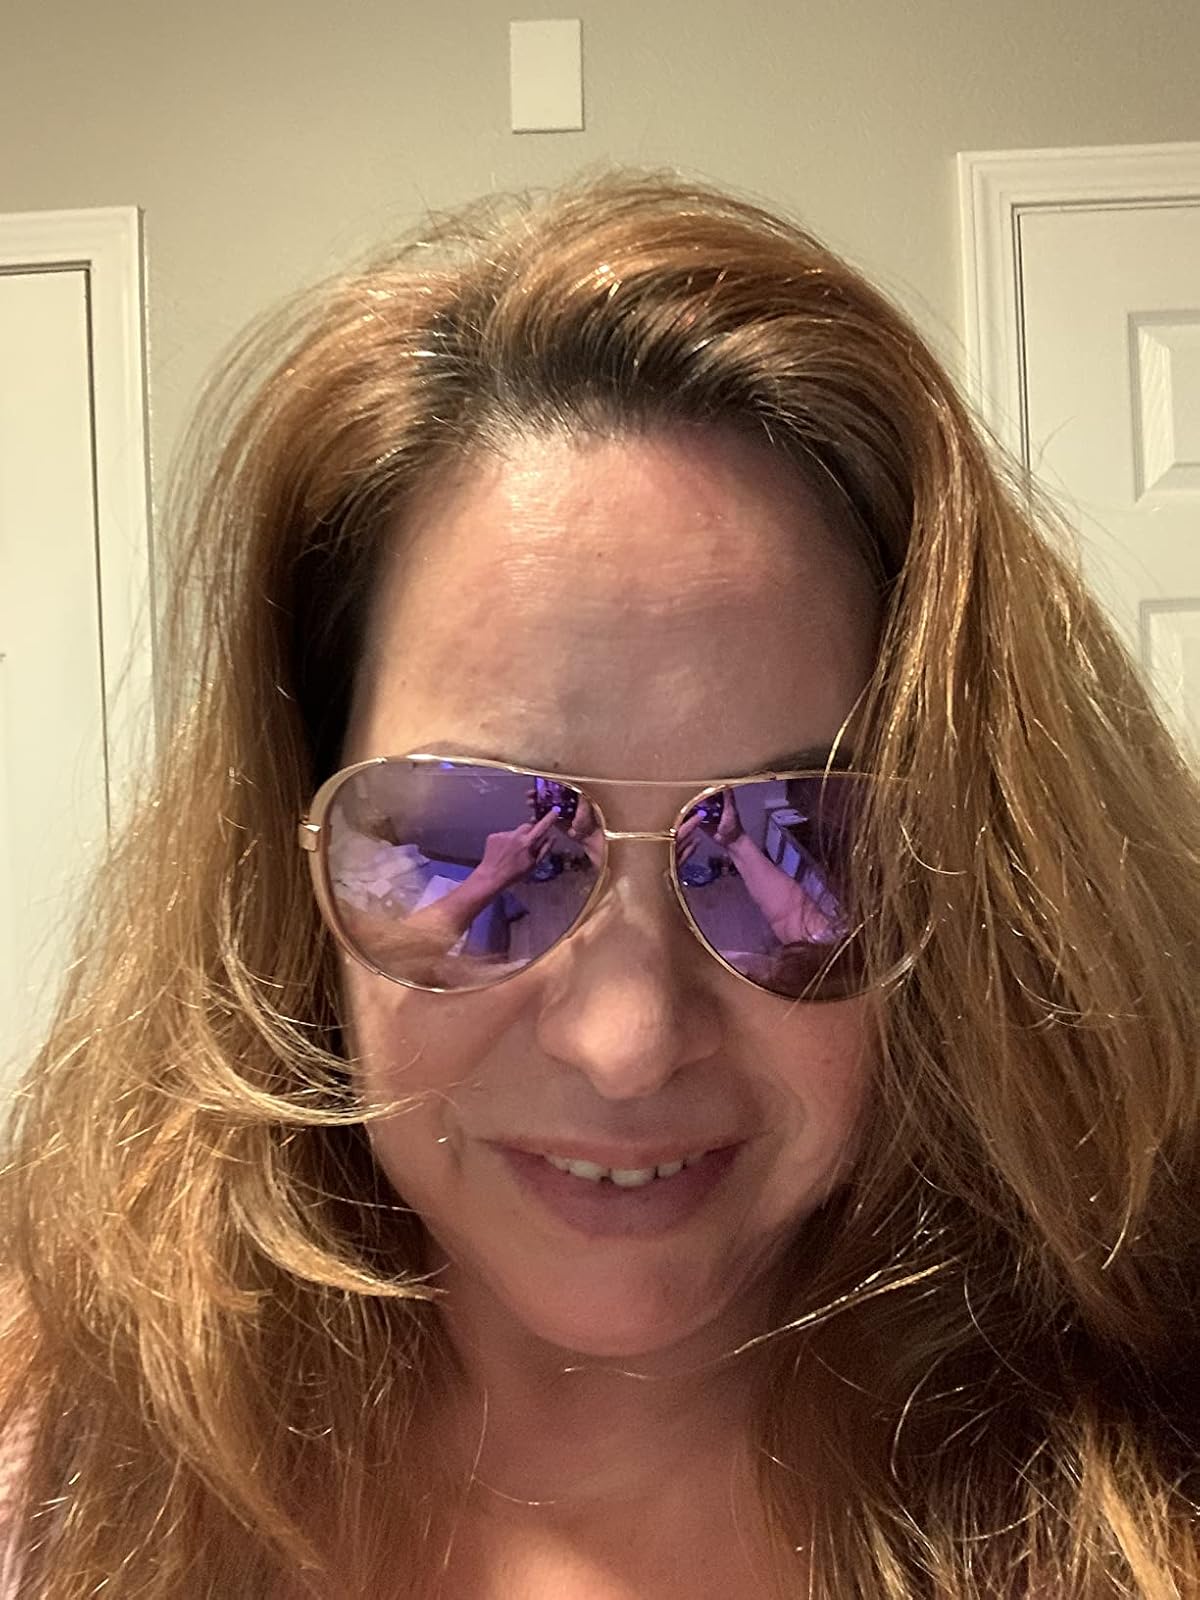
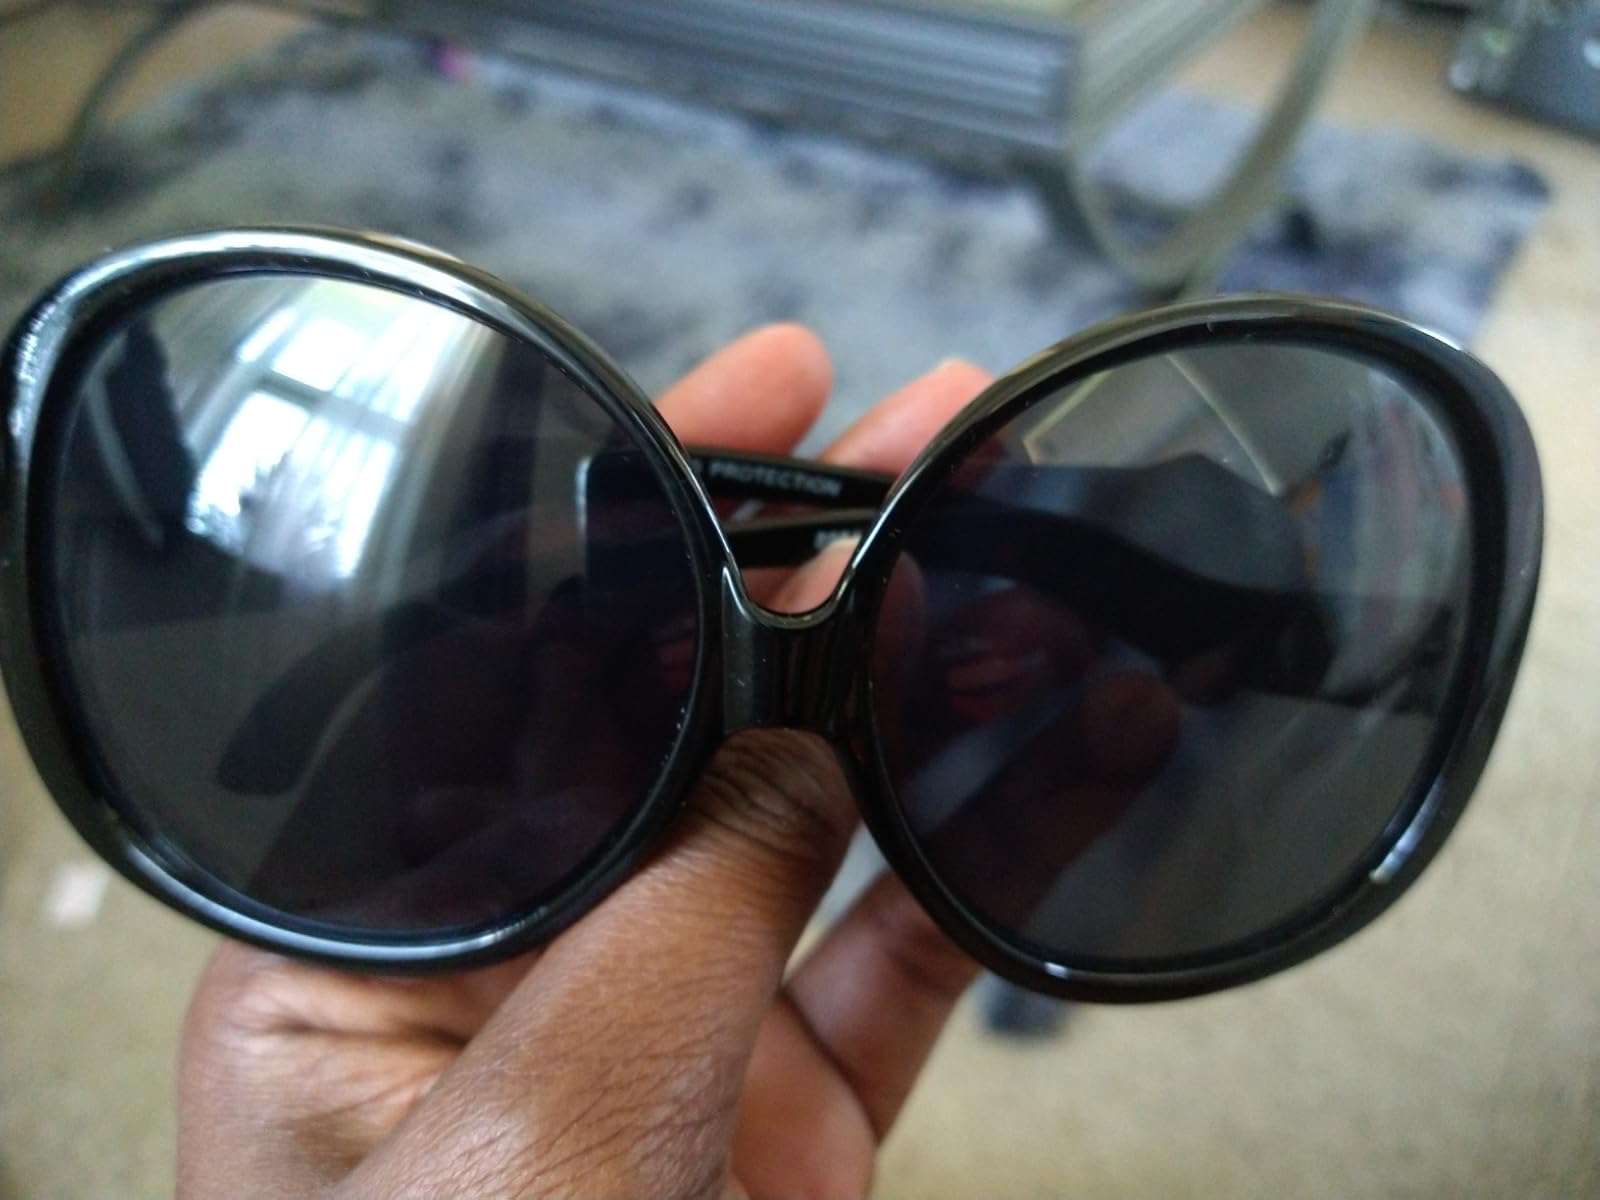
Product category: accessories_sunglasses
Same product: no